Aalborg

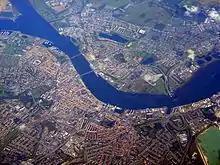
Aalborg and its satellite town, Nørresundby (situated to the north), seen from the satellite.

Aalborg was the largest town in Jutland until it was surpassed by Aarhus in the mid-19th century. In 1672, it had 4,181 inhabitants, growing slowly during the 18th century, with 4,425 in 1769, 4,866 in 1787 and 5,579 by 1801. By 1845, there were 7,477 inhabitants, increasing to 10,069 by 1860. Dramatic growth began in the late 19th century, with an increase from 14,152 in 1880 to 31,457 in 1901. By 1930, the population had grown to 59,091, although the figure was boosted by the merging of Nørre Tranders, Rørdal Fabriksby, Øster Sundby, and Øster Uttrup into Aalborg.